Polonophile

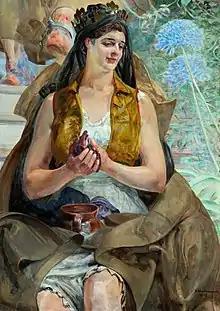
National personification of Poland, "Polonia", by Jacek Malczewski

A Polonophile is an individual who respects and is fond of Poland's culture as well as Polish history, traditions and customs. The term defining this kind of attitude is Polonophilia. The antonym and opposite of Polonophilia is Polonophobia.